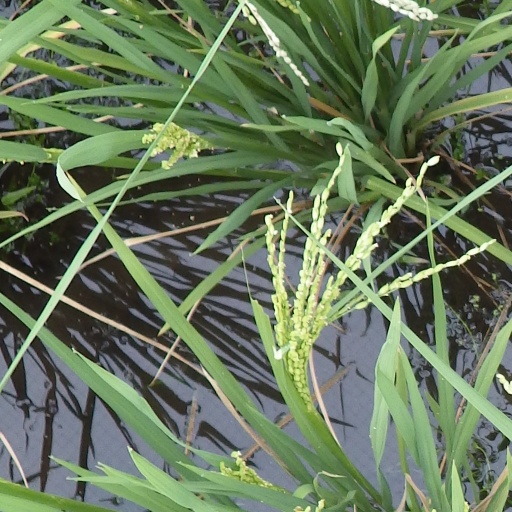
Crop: rice